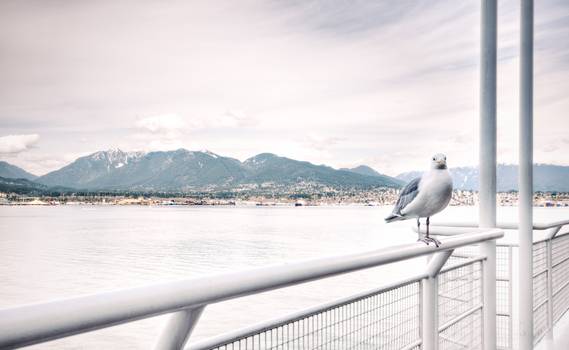
Label: No Watermark